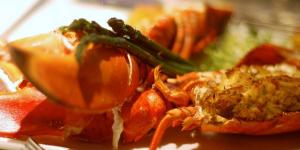
langosta al horno